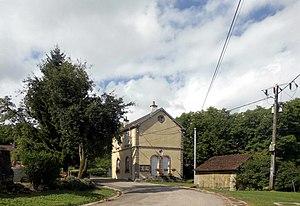
La mairie de Girefontaine
Girefontaine est une commune française située dans le département de la Haute-Saône, en région Bourgogne-Franche-Comté.